Penion

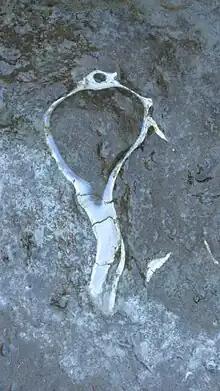
An embedded fossil of "Penion crawfordi" from Cape Palliser, New Zealand

All species of "Penion" have a wide ranging diet, and are detritivores and carnivores that actively hunt prey. "P. sulcatus" is known to feed on mussels and "Dosina zelandica zelandica". Members of the genus have similar niche placement to species of "Buccinum" in the Northern Hemisphere.